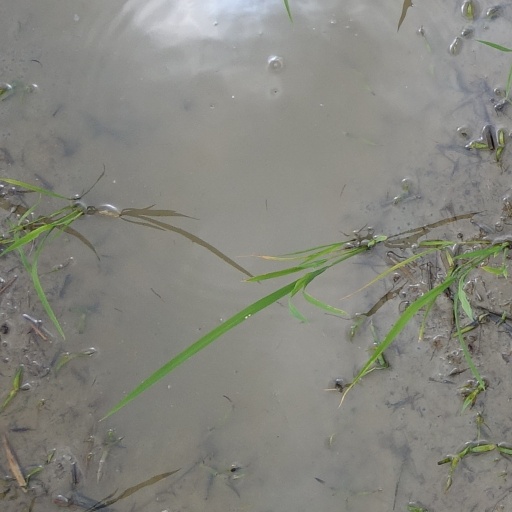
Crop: rice